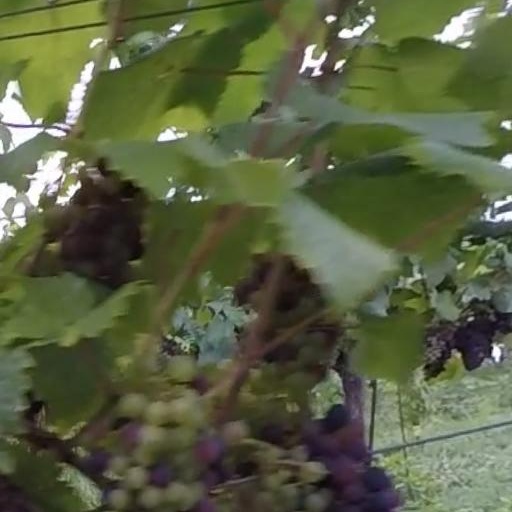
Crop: grape